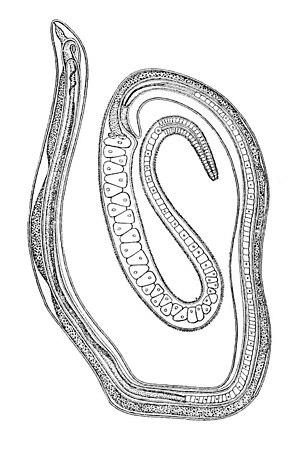
Le stichosome est un organe multicellulaire qui est particulièrement visible dans certains stades de nématodes. Il consiste en une série de cellules glandulaires, les stichocytes, arrangées le long de l'œsophage en une ou deux rangées. Le stichosome communique avec l'œsophage et fonctionne probablement comme une glande sécrétrice et un organe de réserve. Le stichosome est caractéristique de deux ordres de Nématodes, les Trichocephalida et les Mermithida.